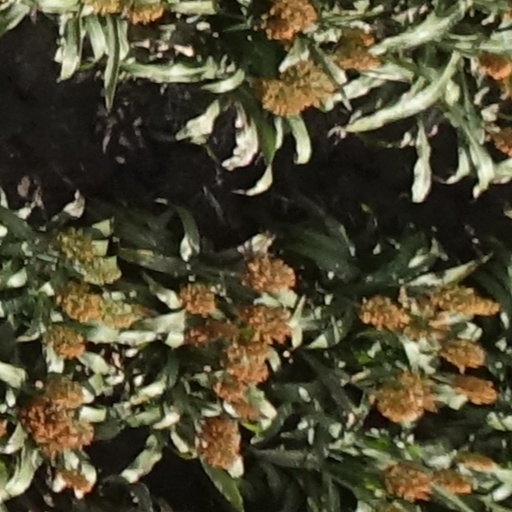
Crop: sorghum